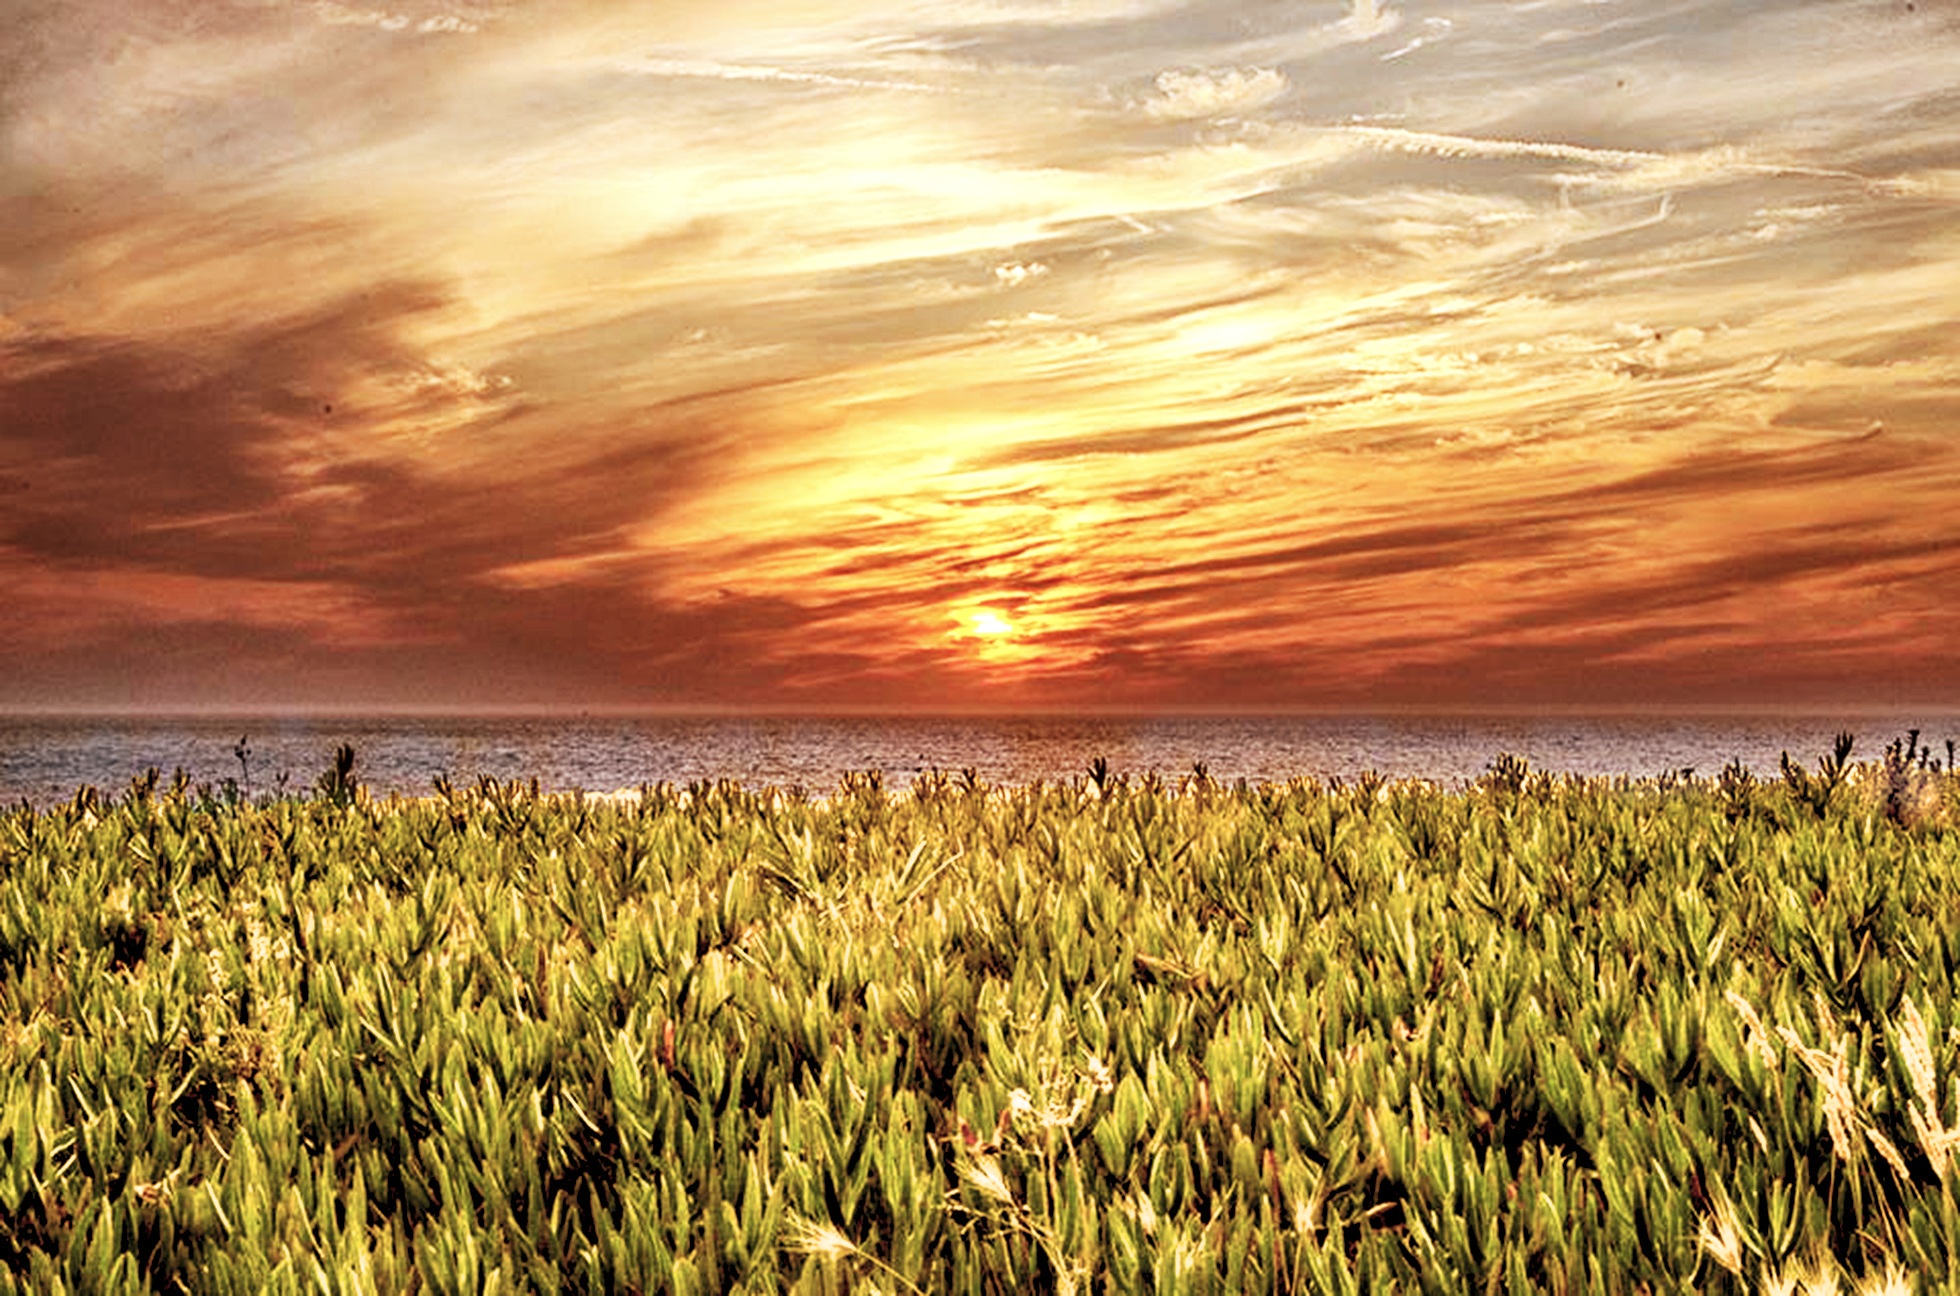
landscape, water, nature, grass, horizon, cloud, plant, sky, sunrise, sunset, field, meadow, wheat, prairie, sunlight, morning, hill, flower, dawn, evening, food, crop, agriculture, plain, grassland, rural area, grass family